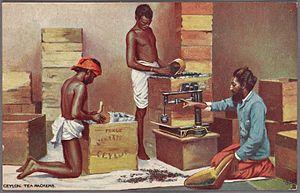
Le thé est une boisson aromatique préparée en infusant des feuilles séchées de théier, un arbuste à feuilles persistantes originaire des piémonts orientaux de l'Himalaya.